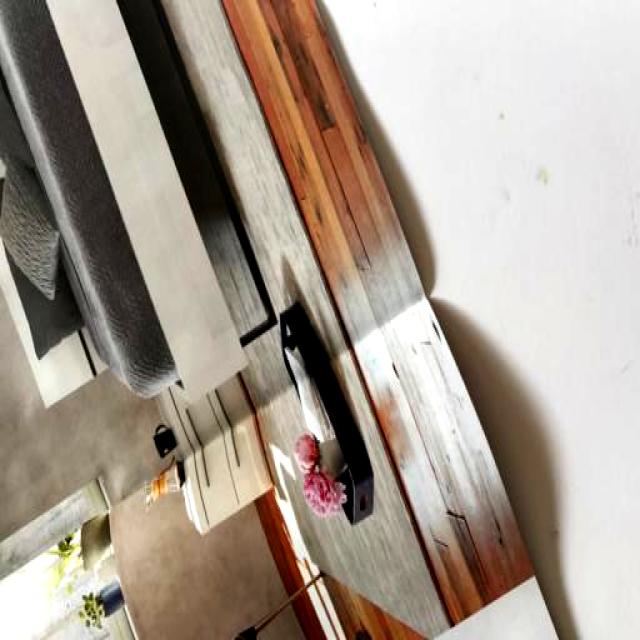
Label: Paper